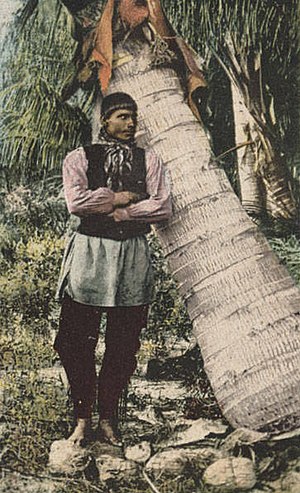
Seminole-indianere
En simole-indianer i 1901
Seminole-indianere er oprindeligt fra Florida, men opholder sig nu primært i staten Oklahoma. Oprindeligt stammer Seminole-indianerne fra en Seminole-nation, der blev dannet i det 18. århundrede og som var sammensat af indfødte amerikanere fra Georgia, Mississippi og Alabama.